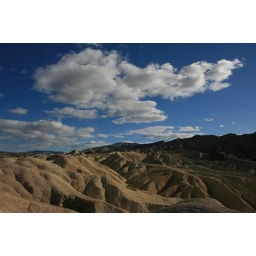
over the stones of death, or just a cool rock formation.